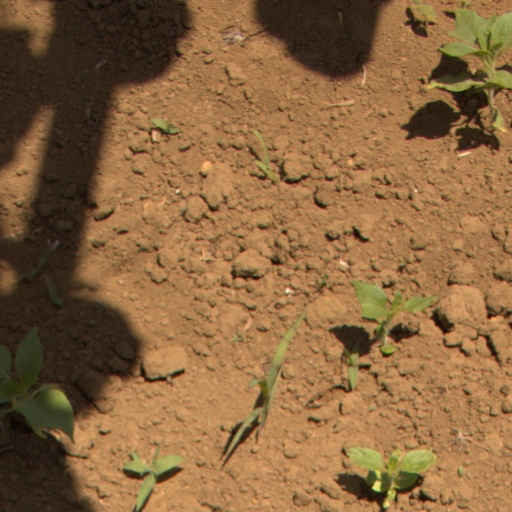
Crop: Jerusalem artichoke